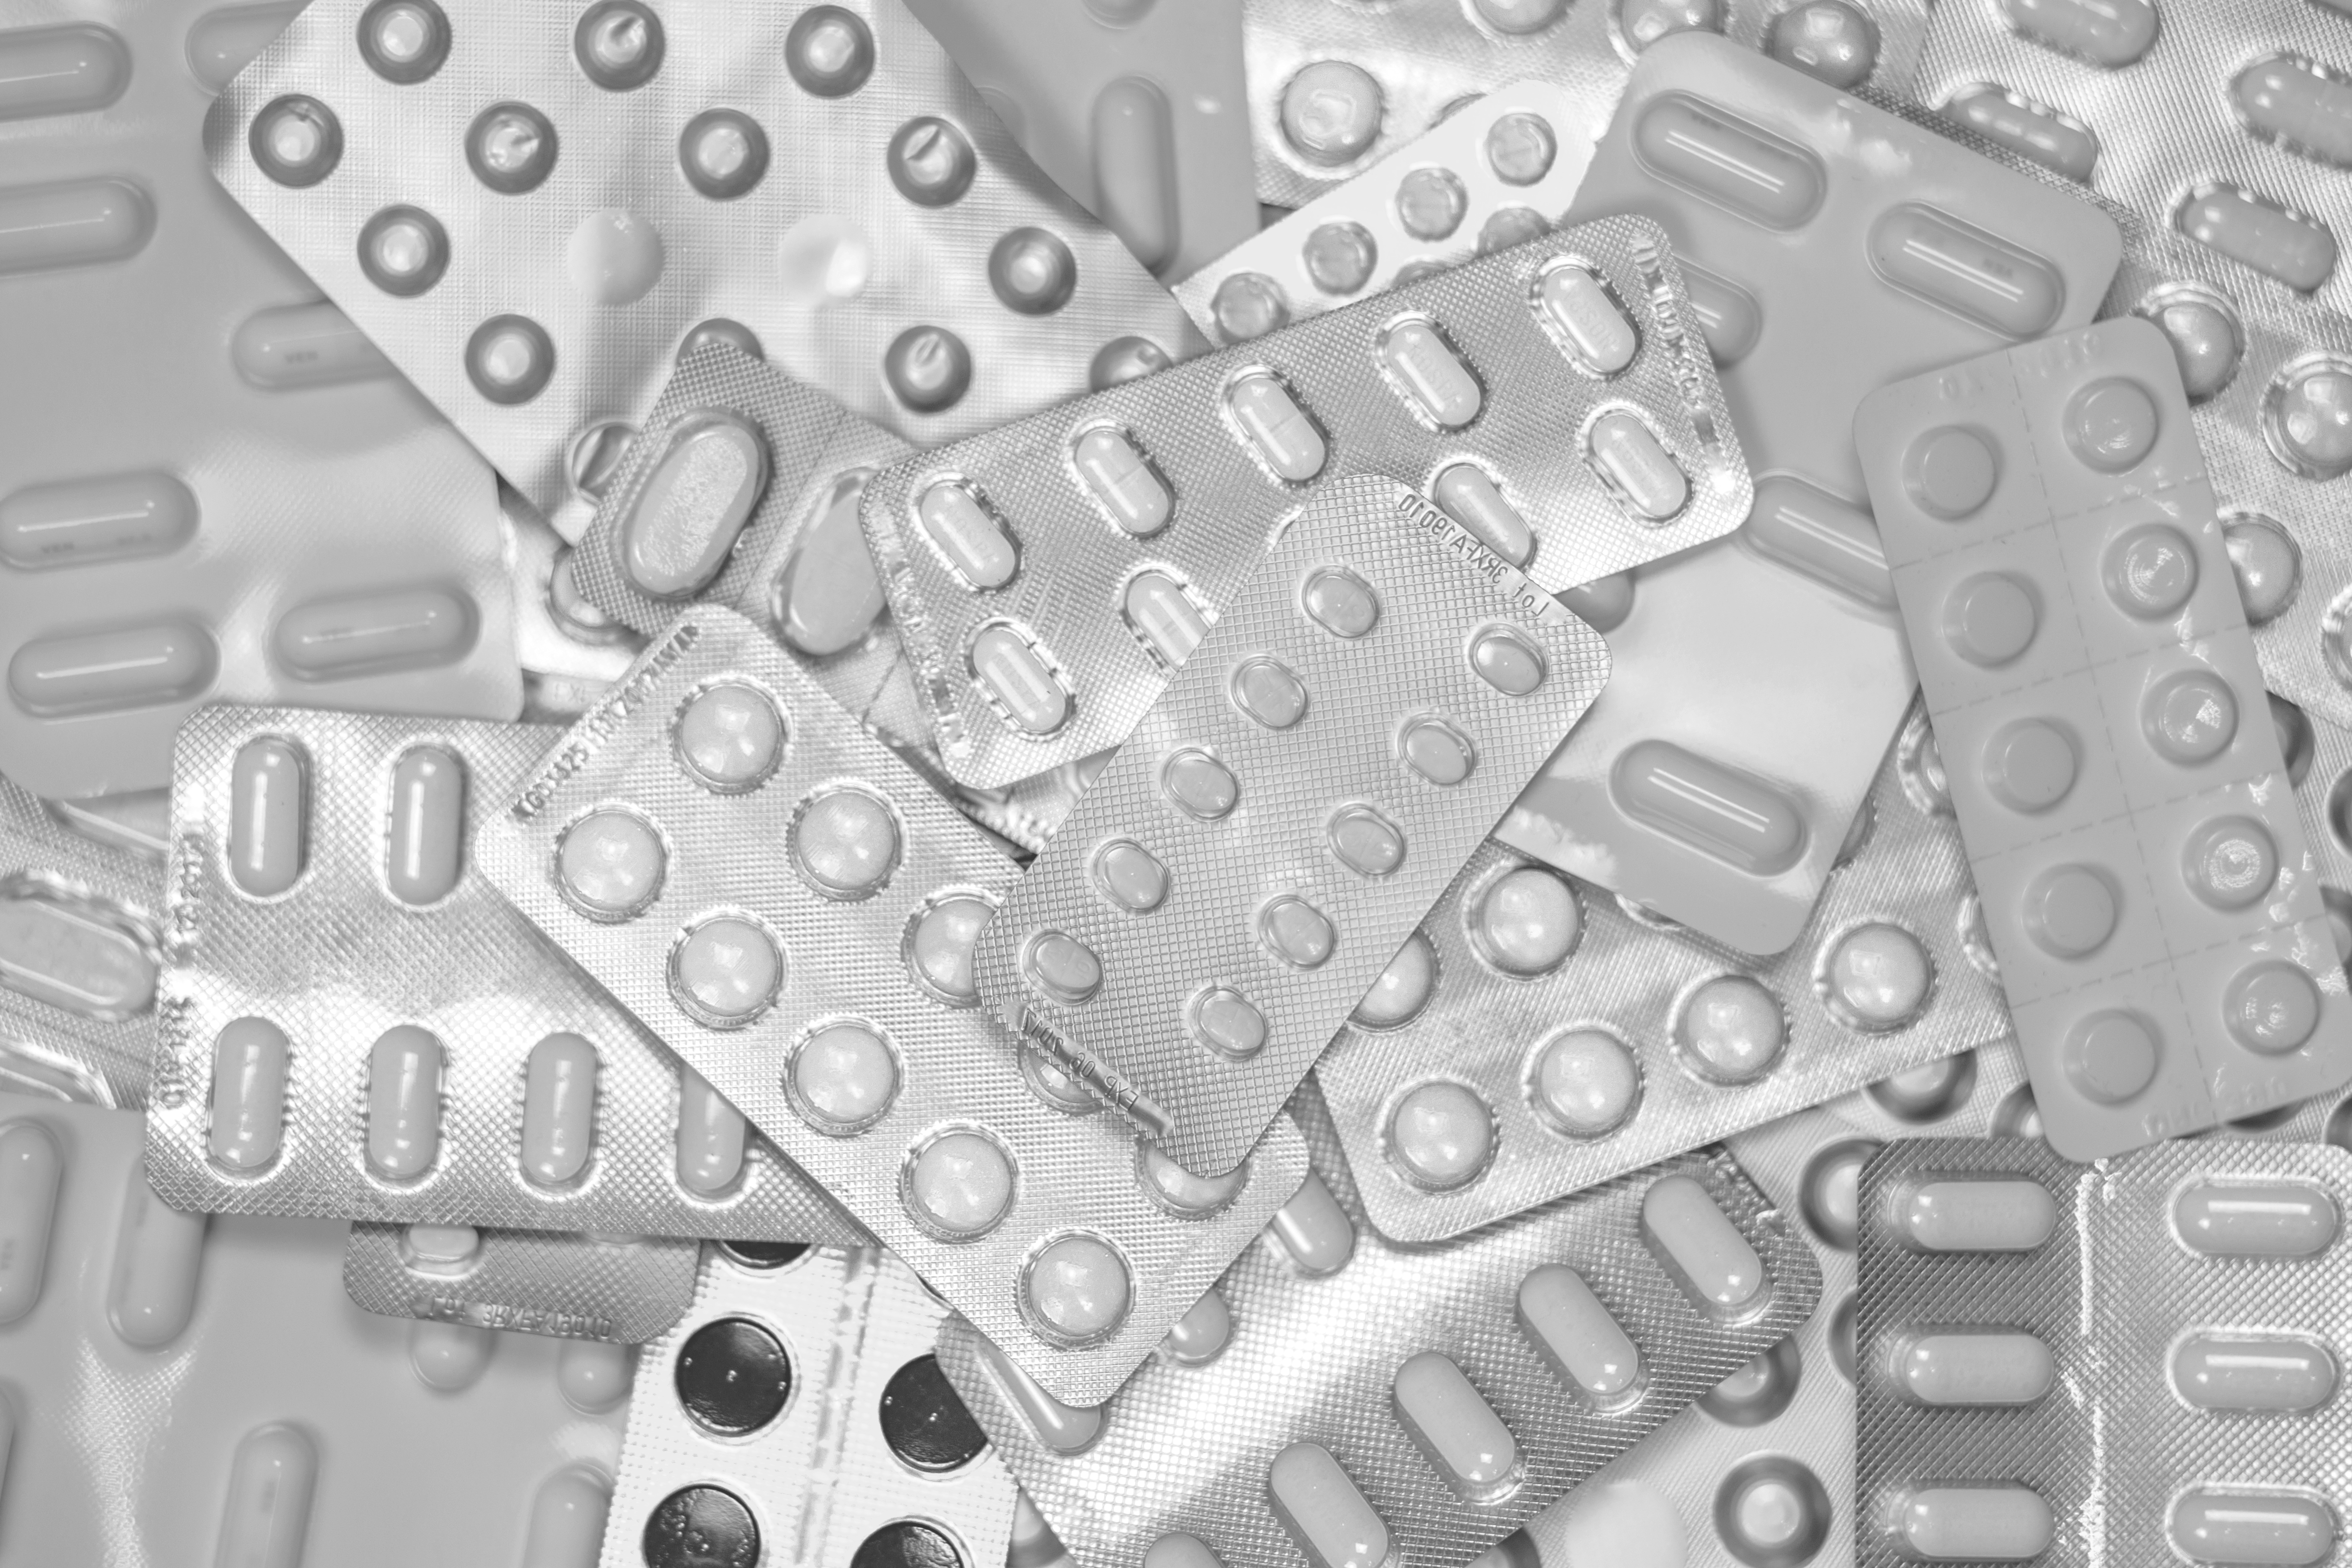
abstract, black and white, pile, pattern, metal, industry, business, monochrome, medicine, health, material, close up, product, science, design, packaging, pills, shapes, medical, illness, drugs, medication, healthcare, capsules, pharmaceutical, monochrome photography